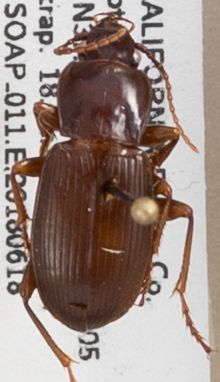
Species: Pterostichus ordinarius
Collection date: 2018-06-18
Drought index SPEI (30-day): -0.574
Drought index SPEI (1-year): -0.32
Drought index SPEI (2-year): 0.8